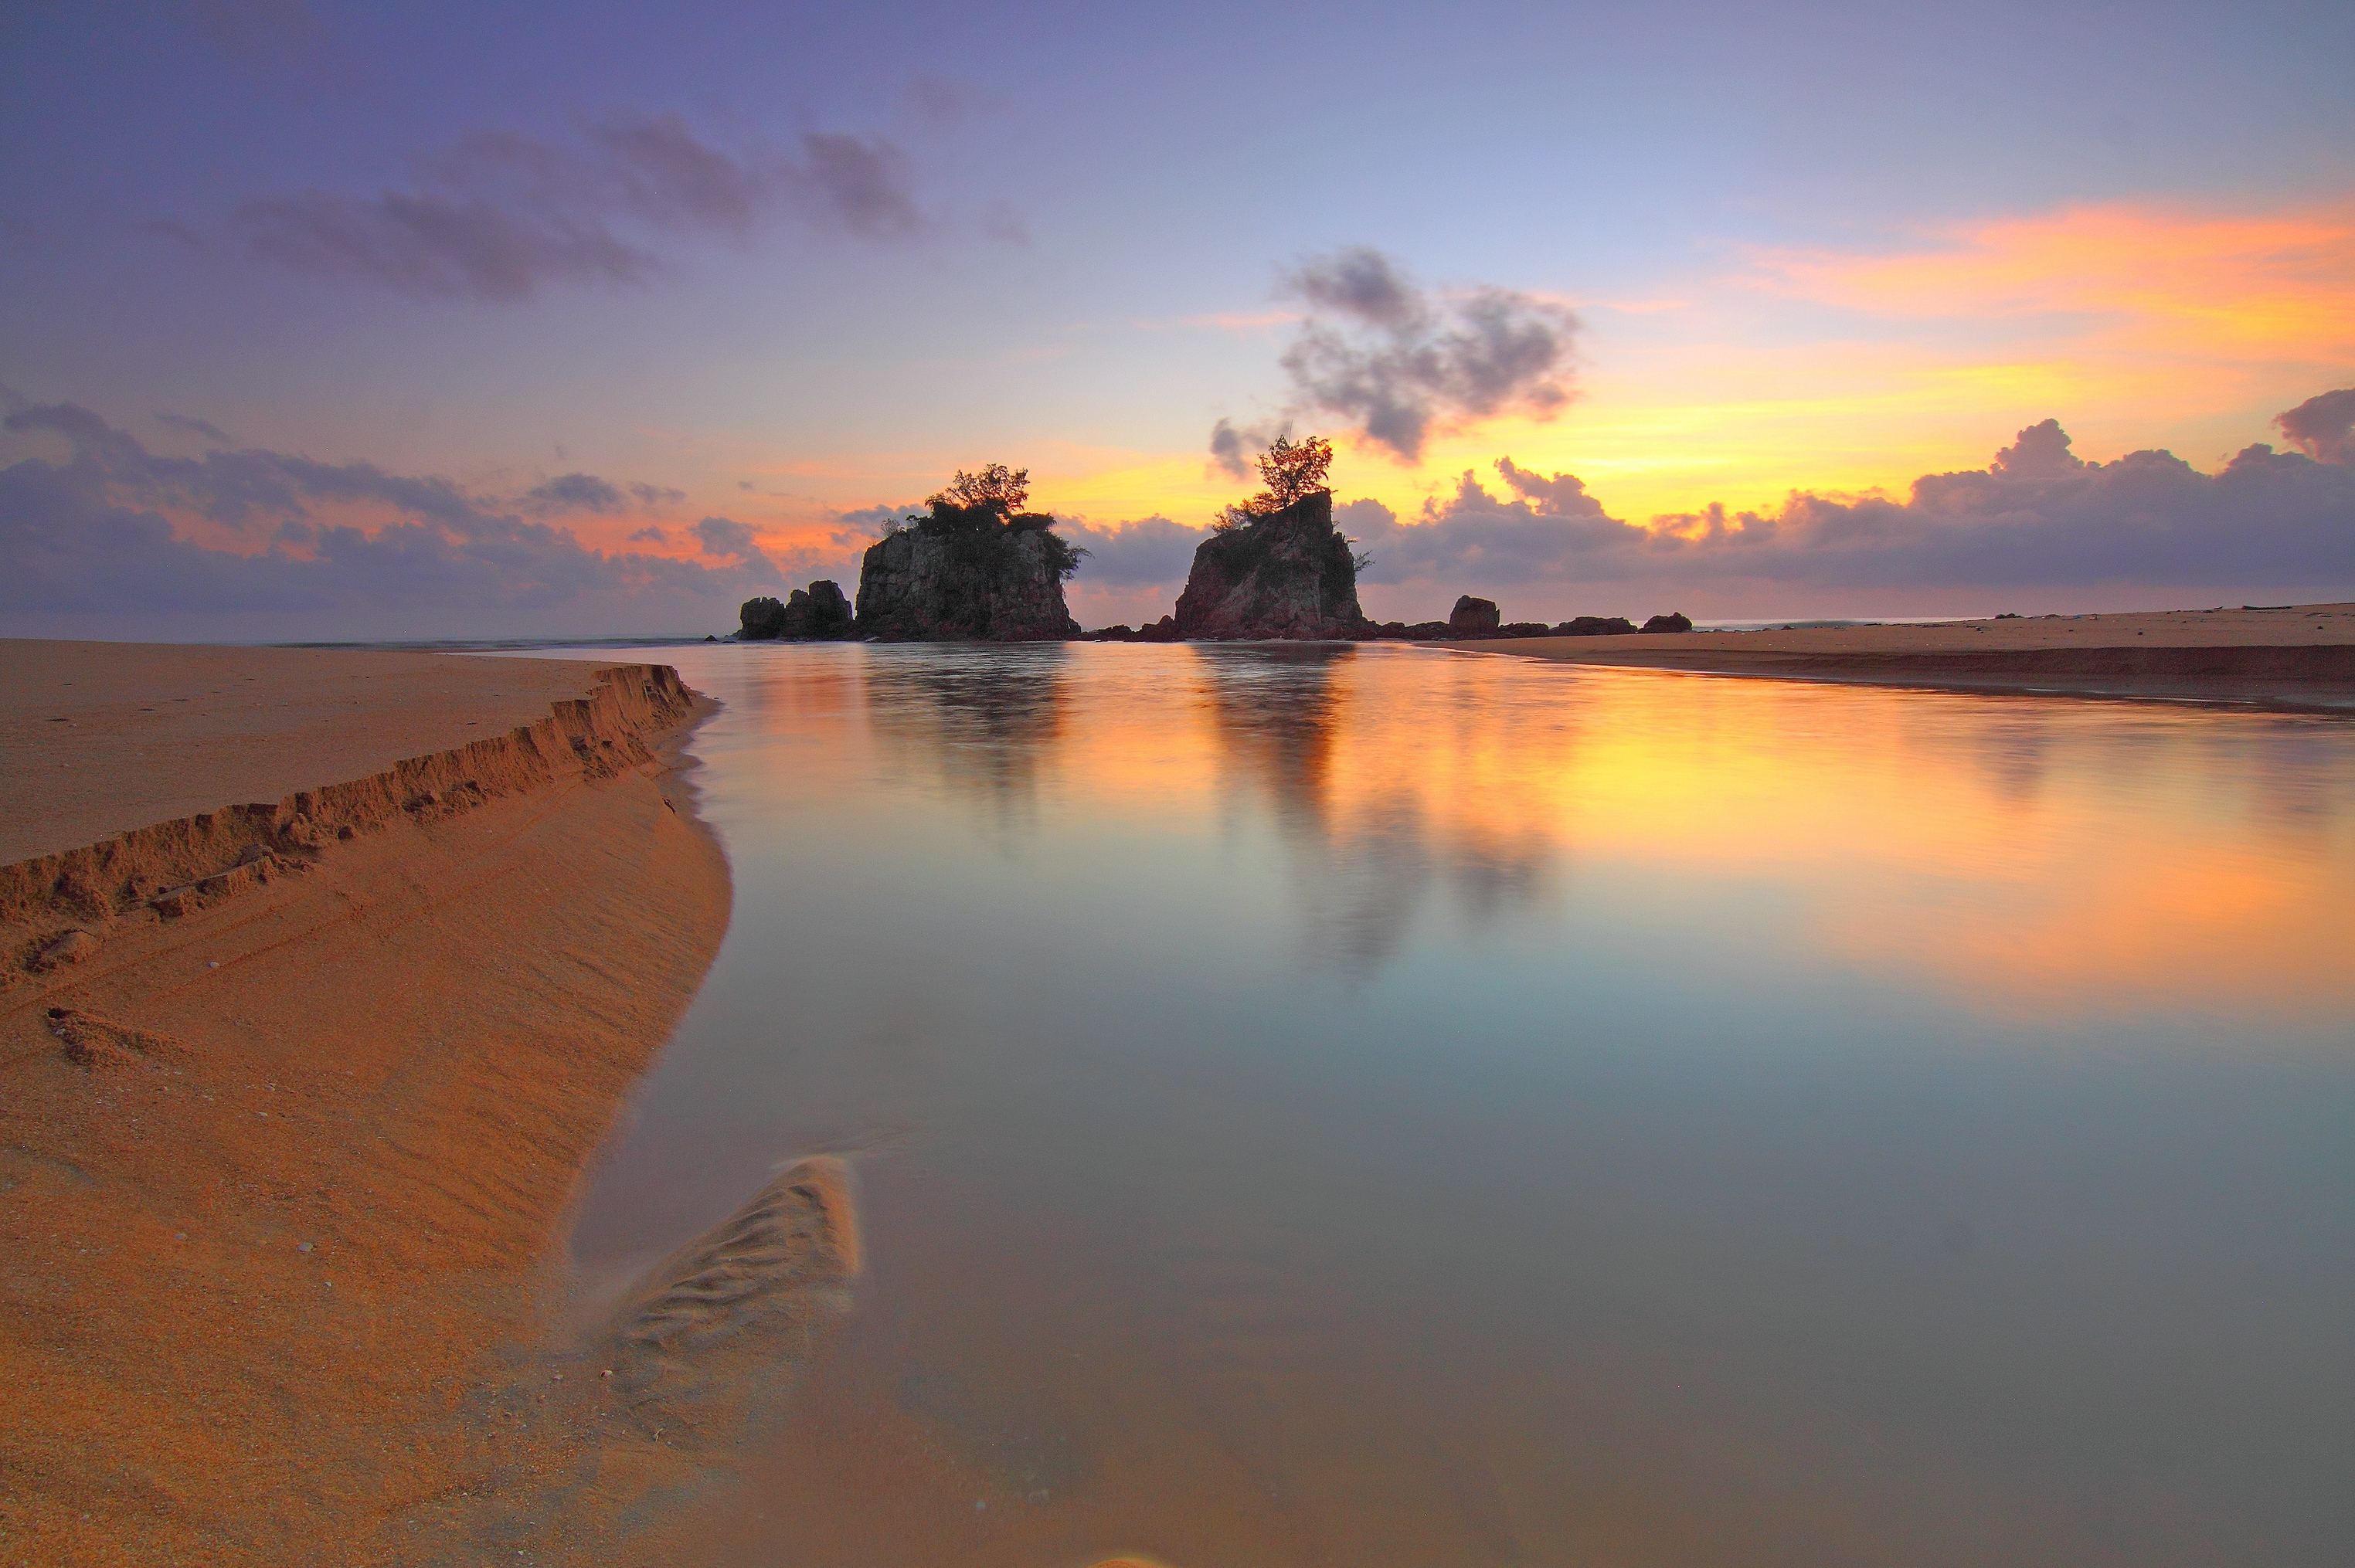
sky, nature, reflection, sea, sunset, natural landscape, coast, horizon, morning, sunrise, cloud, ocean, beach, evening, dusk, water, sand, calm, tree, shore, rock, afterglow, tropics, dawn, landscape, coastal and oceanic landforms, vacation, photography, tourism, wave, plant, bay, palm tree, island